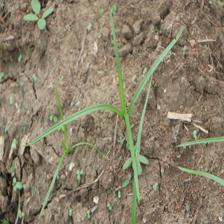
Label: Grass